Carp

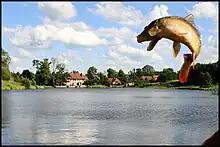
Mirror carp jumping up into the air

At the Yellow River at Henan is a waterfall called the Dragon Gate. It is said that if certain carp called "yulong" can climb the cataract, they will transform into dragons. Every year in the third month of spring, they swim up from the sea and gather in vast numbers in the pool at the foot of the falls. It used to be said that only 71 could make the climb in any year. When the first succeeded, then the rains would begin to fall. This Dragon Gate was said to have been created after the flood by the god-emperor Yu, who split a mountain blocking the path of the Yellow River. It was so famous that throughout China was a common saying, "a student facing his examinations is like a carp attempting to leap the Dragon Gate."